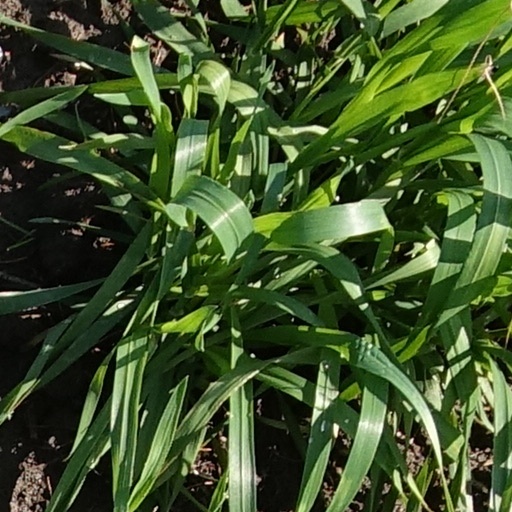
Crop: wheat